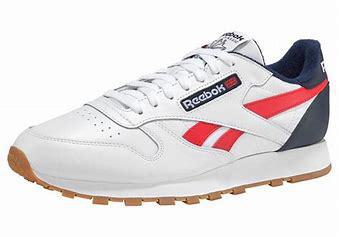
Brand: Reebok
Model: Classic Leather Mu